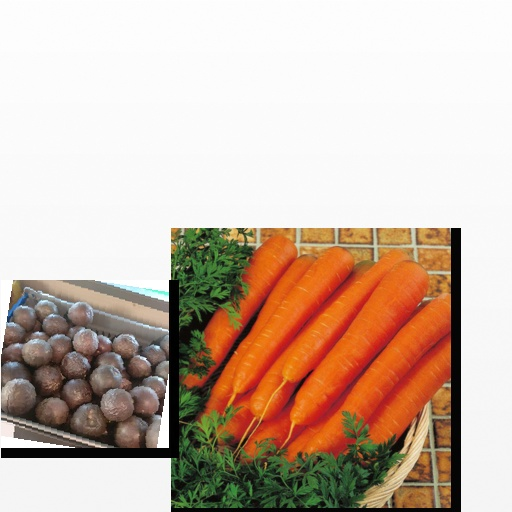
Food items: passion_fruit, carrot